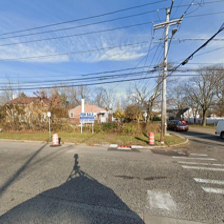
Label: streetView